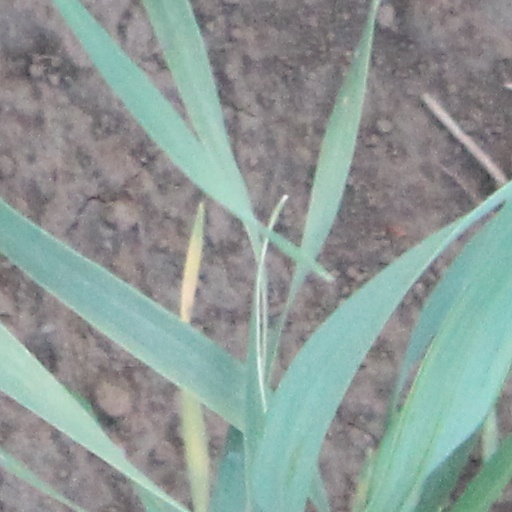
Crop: wheat